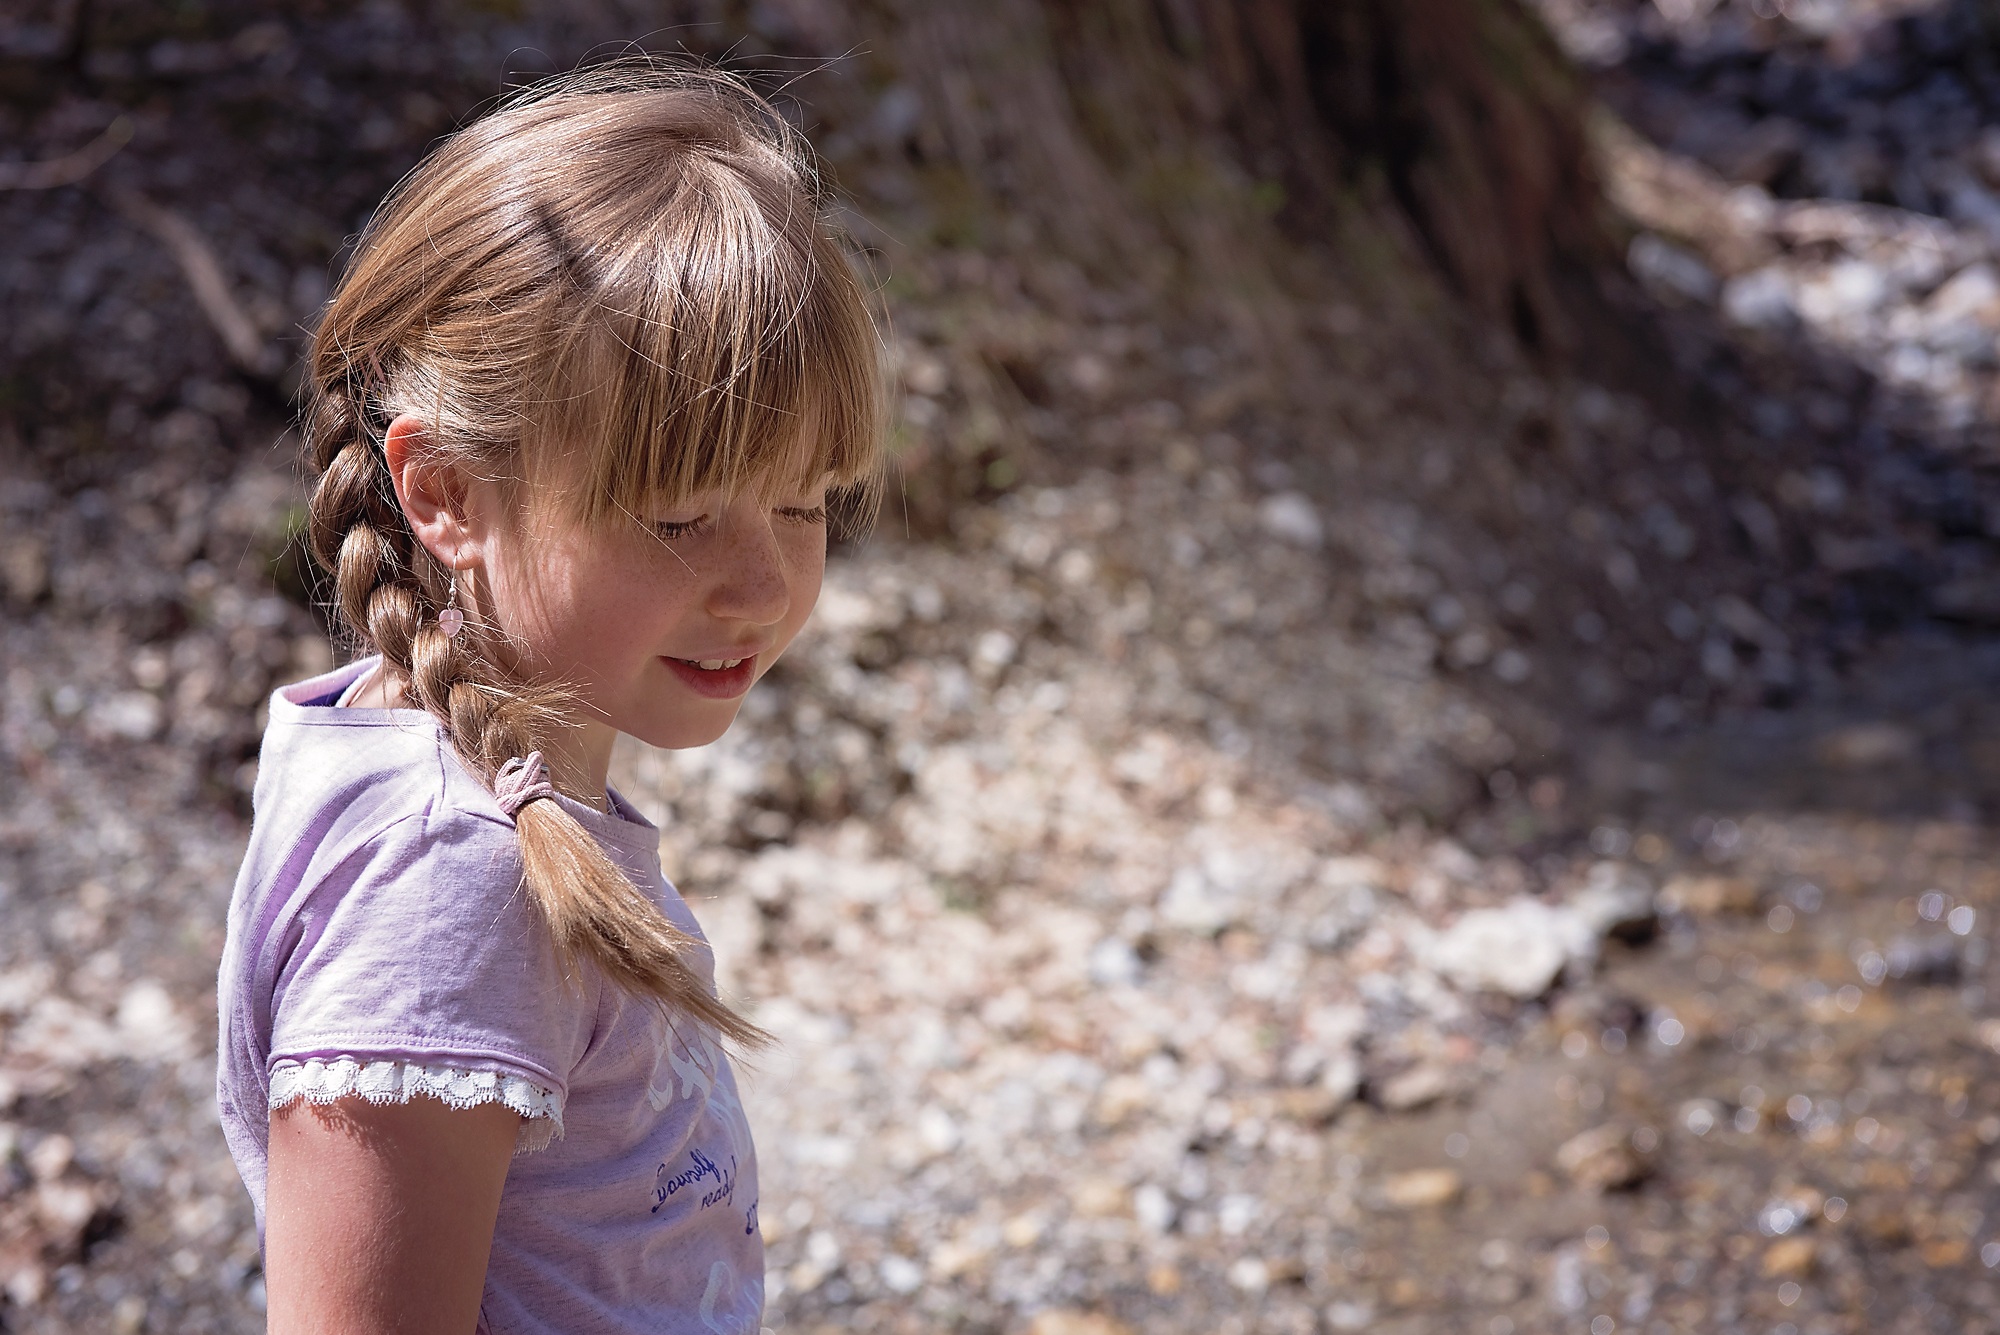
nature, person, people, girl, portrait, spring, mud, child, human, season, toddler, blond, out, bach, plait